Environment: real
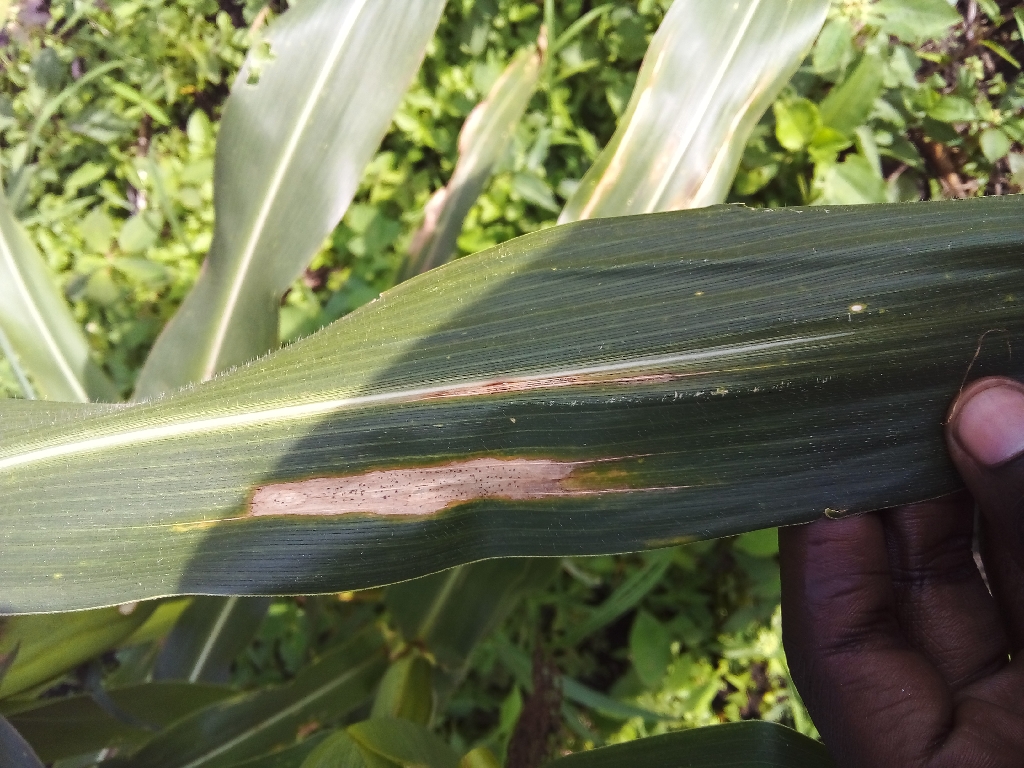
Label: northern_corn_leaf_blight